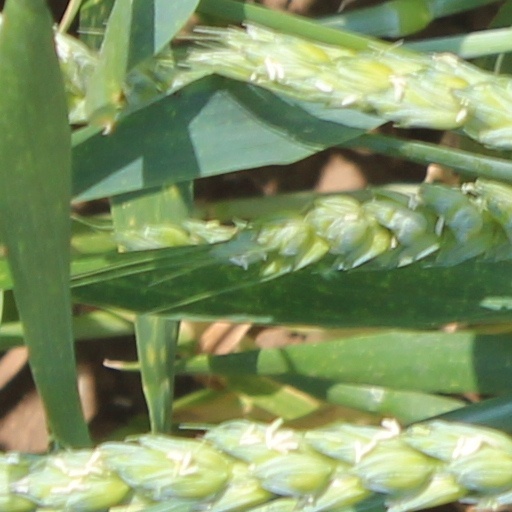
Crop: wheat